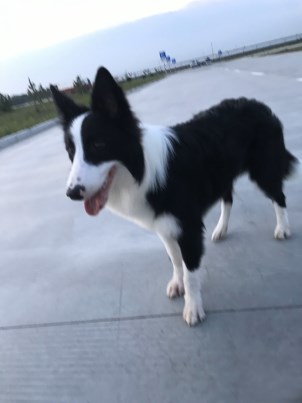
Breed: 1160-n000003-Siberian_husky